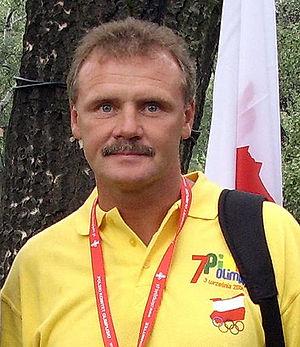
Henryk Petrich est un boxeur polonais né le 10 janvier 1959 à Łódź.